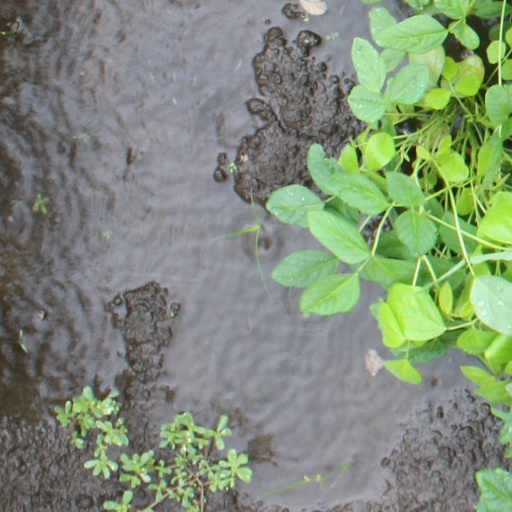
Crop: soybean